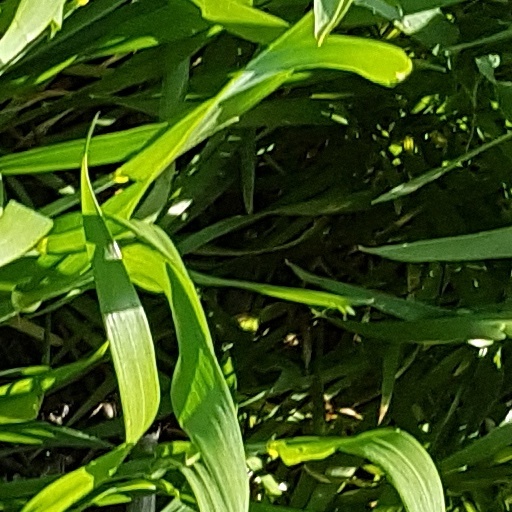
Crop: wheat